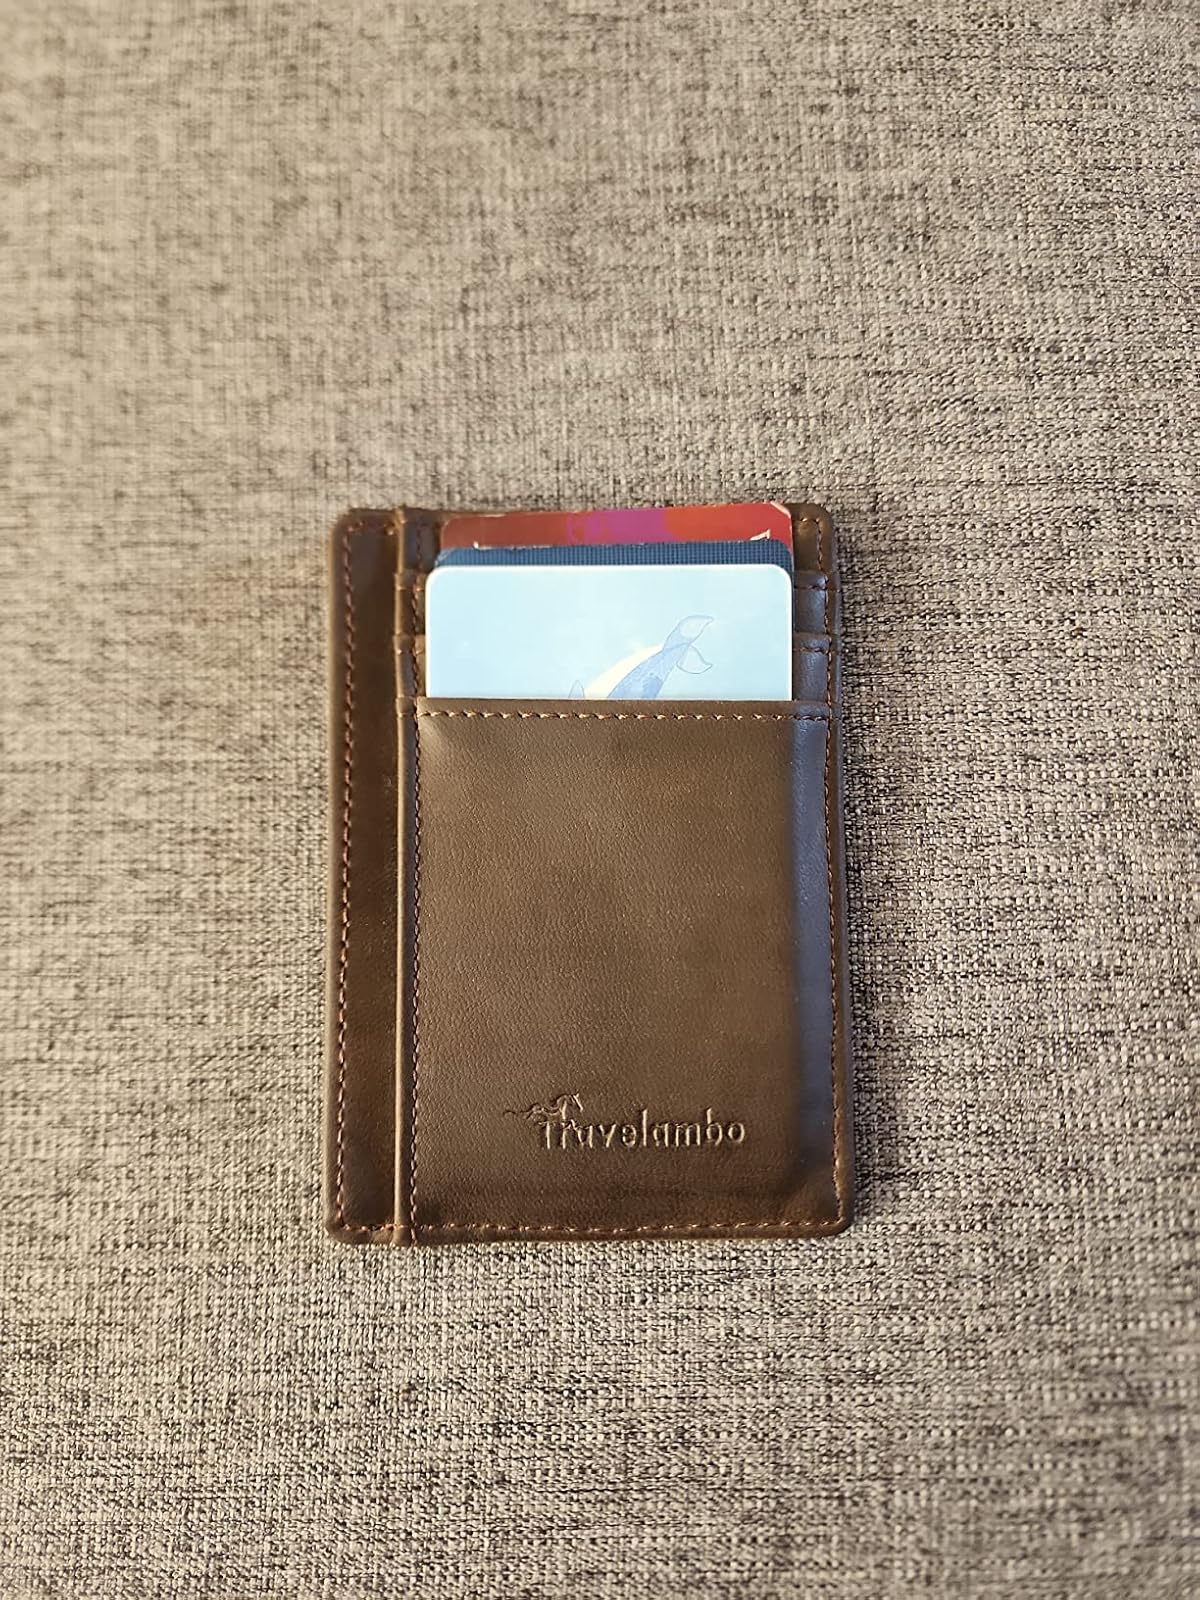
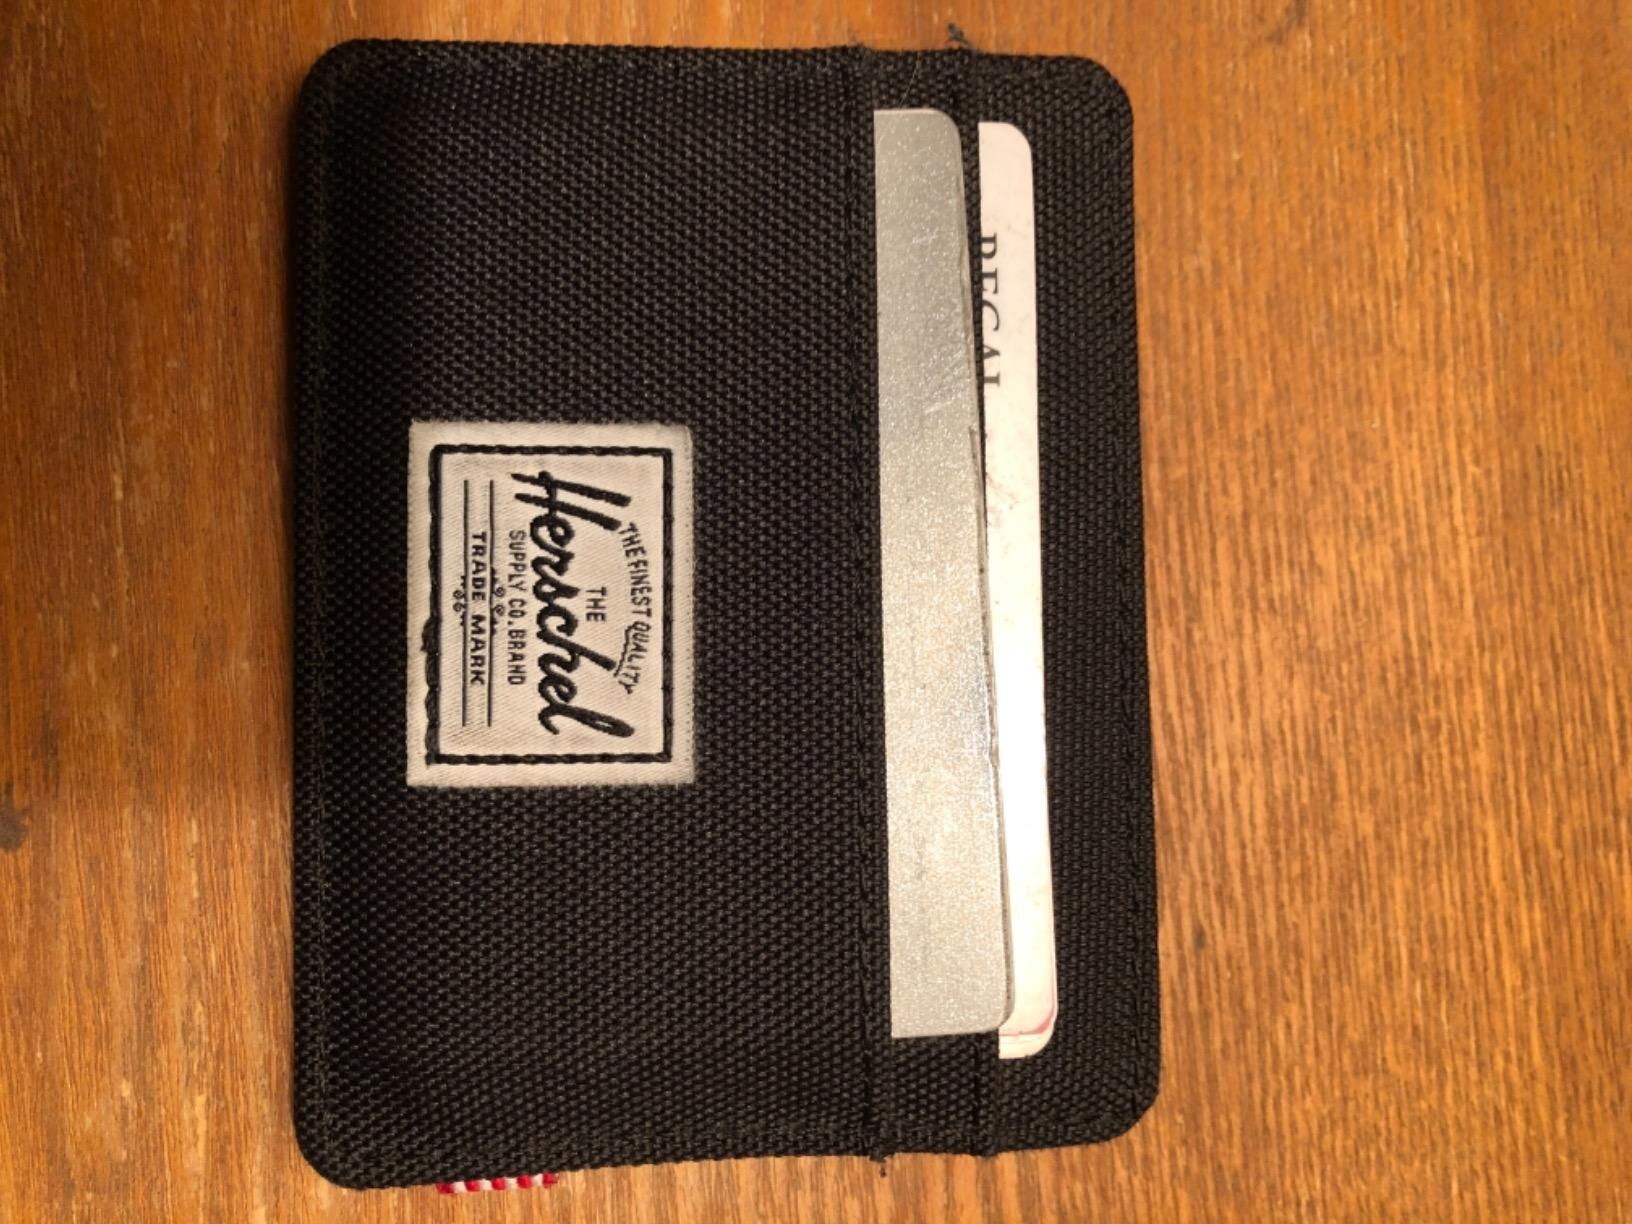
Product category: accessories_wallet
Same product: no